Tom and Jerry in House Trap

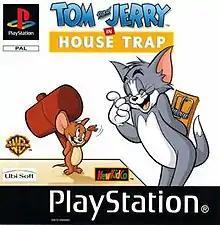
PAL region cover art

Tom and Jerry in House Trap is an action video game based on the Tom and Jerry franchise, and was released in 2000 for the PlayStation. The game was developed by Warthog Games and was published by NewKidCo in North America. In Europe, the game was published by Ubi Soft and NewKidCo. Success published a Japanese version of the game in 2002.